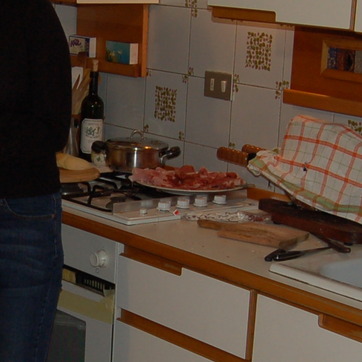
Material: food